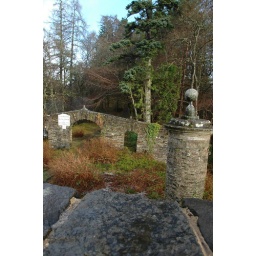
Killin - MacNab Clan burial ground on Inchbuie in the river Dochart